Astrid Versto

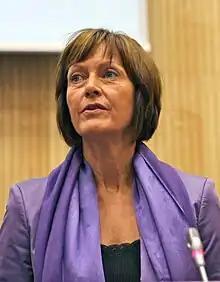
Versto in 2012

She was born in Vinje and took her education at the Norwegian Journalist College. After a journalistic career she was hired as director of communications in Norad in 2000, moving on to director of personnel in 2004. From 2005 to 2008 she was the director of communications at the Royal Palace, Oslo, in other words the Norwegian royal couple. She embarked on a diplomatic career as counsellor at the Norwegian embassy in Austria from 2008 to 2012, director of communications in the Norwegian Ministry of Foreign Affairs from 2012 to 2015 and Norwegian ambassador to Croatia from 2015.